Spruce Lodge

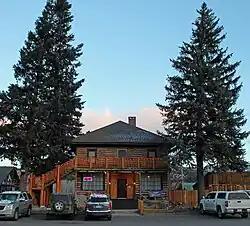

The Spruce Lodge, at 29431 W. US Hwy. 160 in South Fork, Colorado, is a hotel complex whose main original building was built in 1927. It was listed on the National Register of Historic Places in 2008.